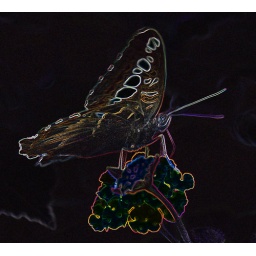
From the butterfly house at the Natural History Museum in London, July 2008.